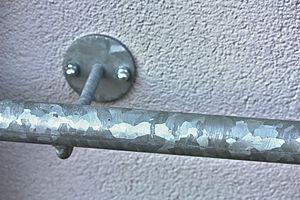
Le zingage est un terme général désignant tout traitement de surface entraînant la formation d'un revêtement métallique de zinc. L'objectif est d'empêcher la dégradation du métal recouvert par corrosion. En effet, le zinc est un métal très réducteur qui est donc oxydé à la place du métal qu'il protège. Le langage courant utilise une terminologie spéciale suivant le procédé de zingage :